Maximilian Franzke

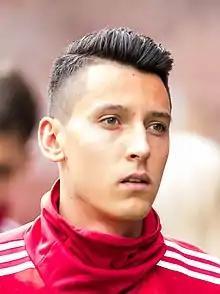
Franzke with Bayern Munich II in 2019

Maximilian Franzke (born 5 March 1999) is a German professional footballer who plays as a winger.